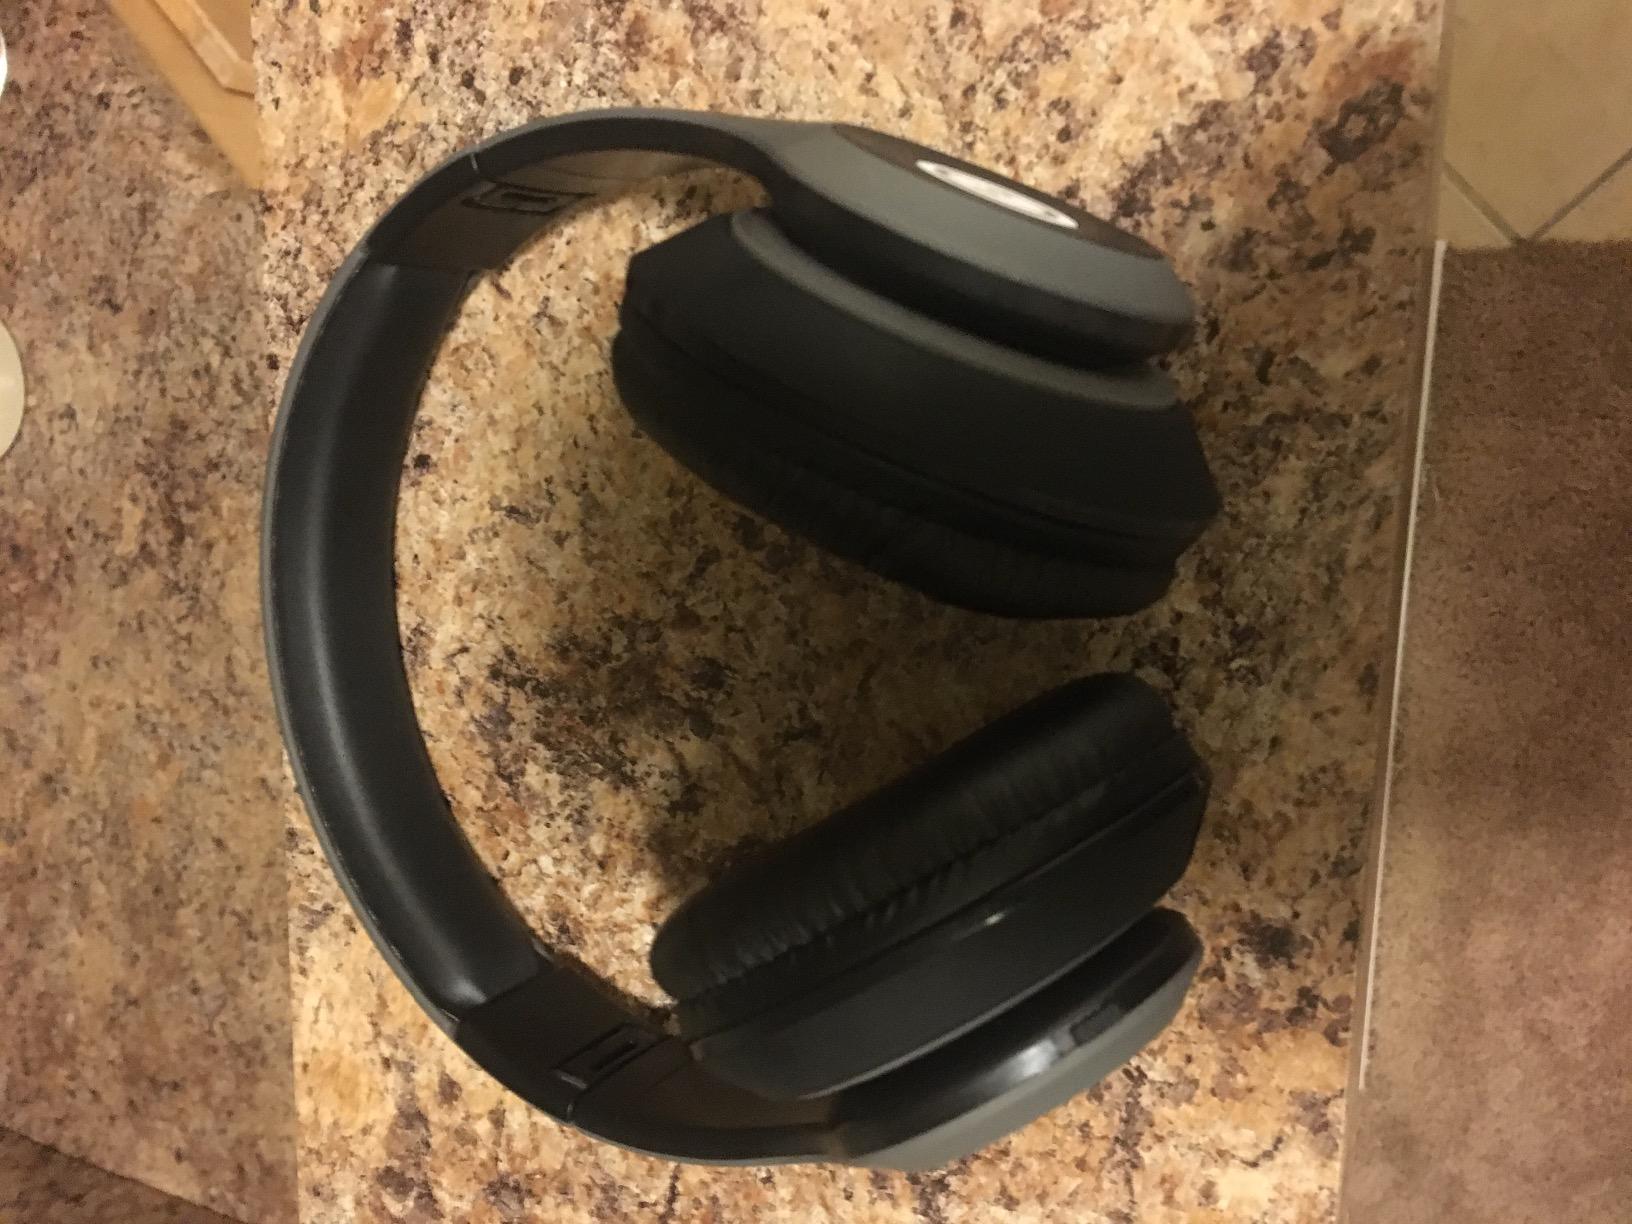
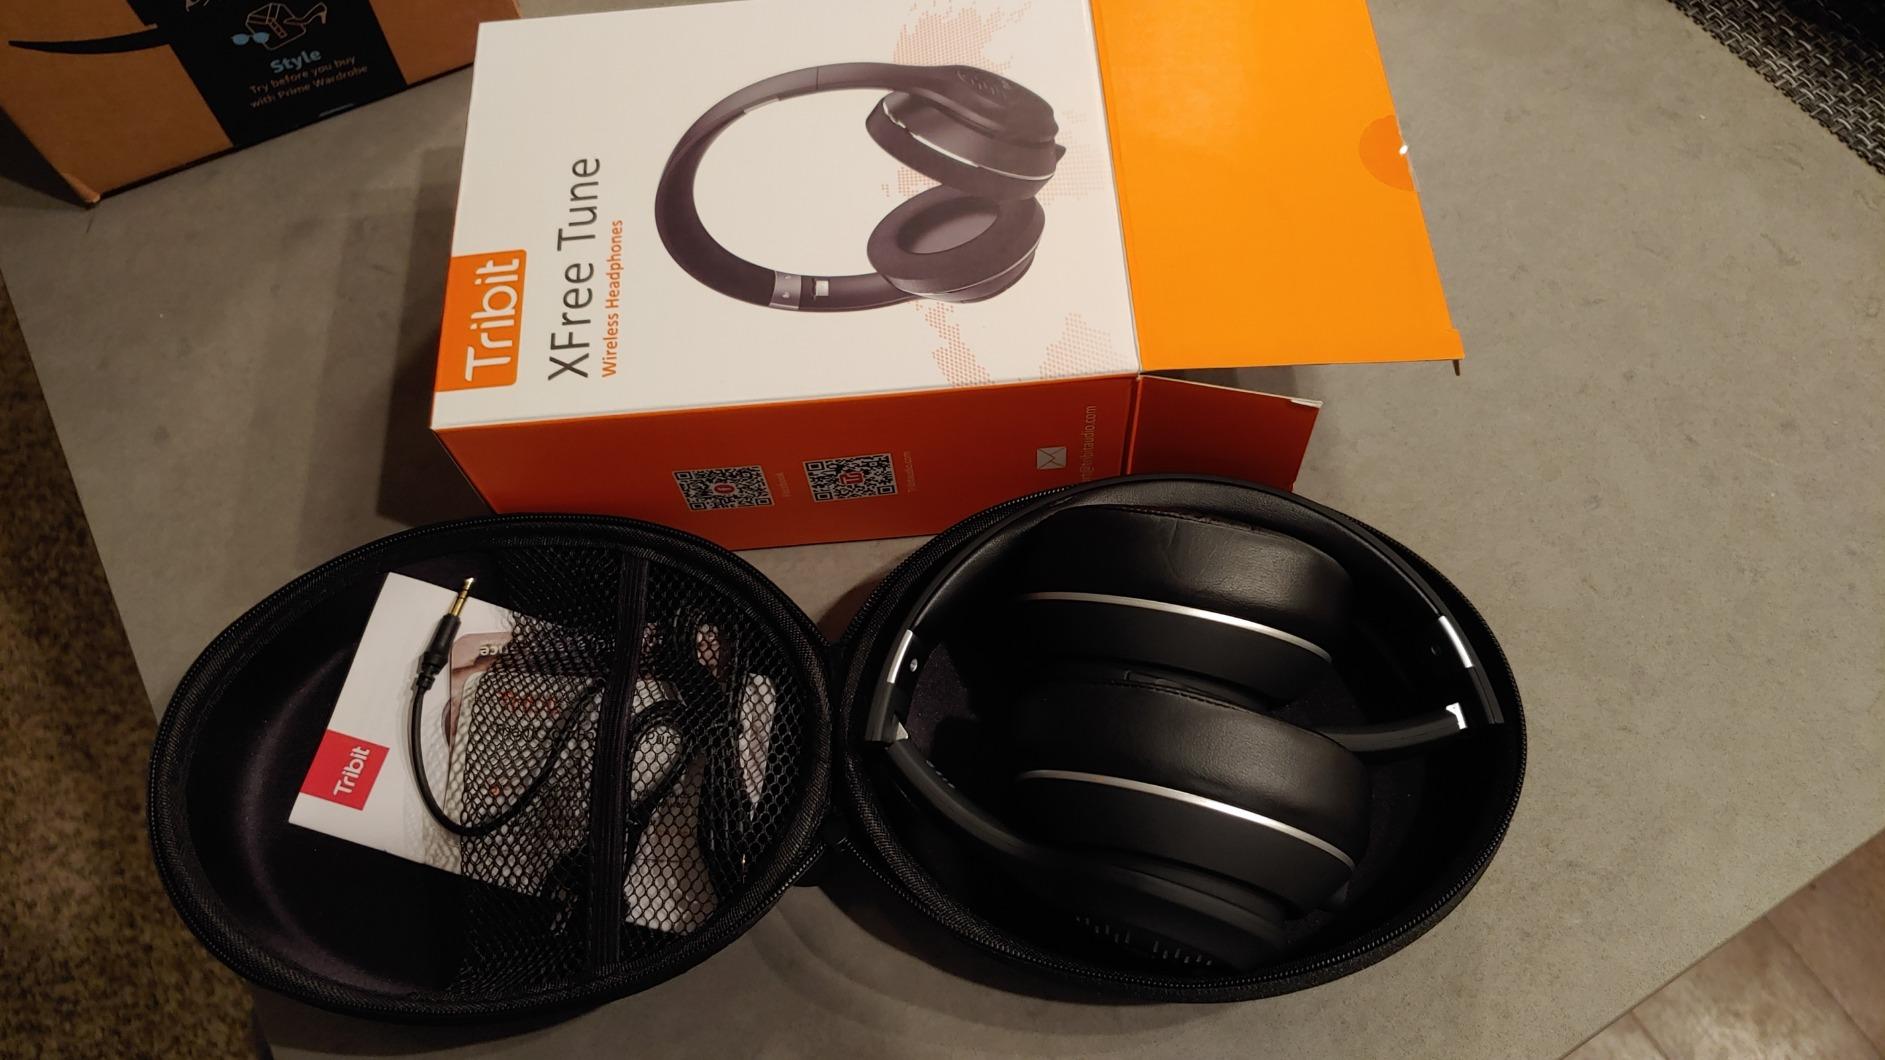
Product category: headphones
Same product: no